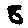
Label: 8